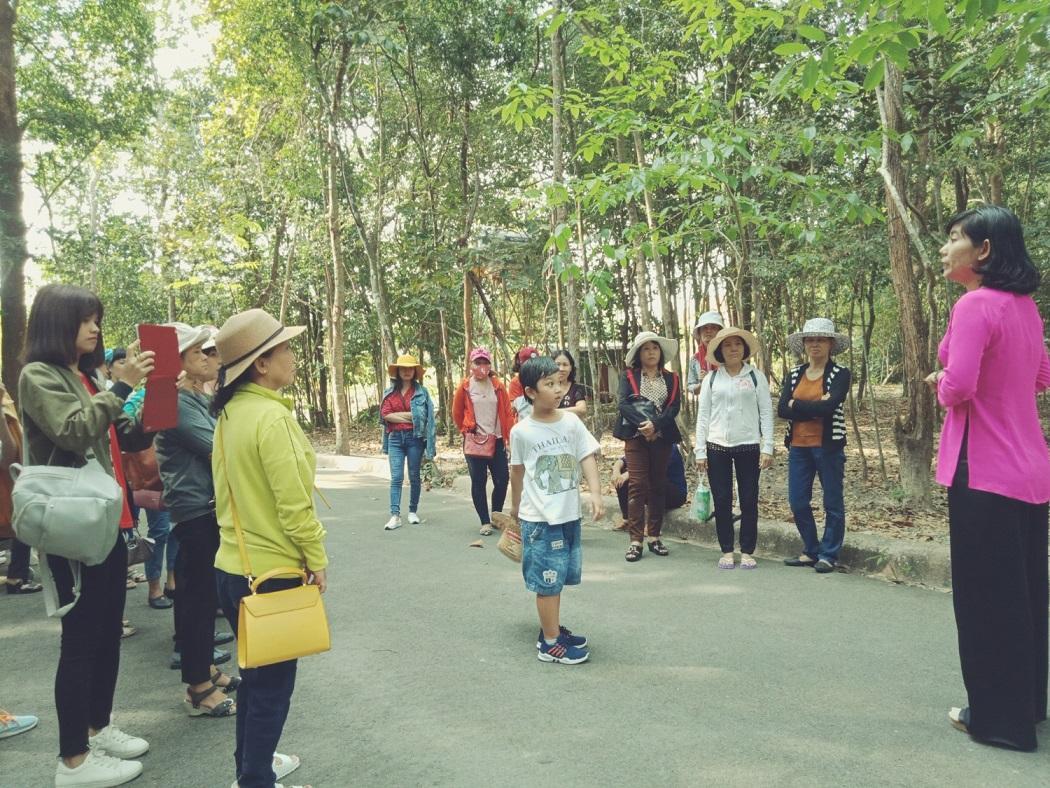
có một nhóm khách tham quan đang lắng nghe người phụ nữ mặc áo hồng diễn thuyết